Atomic clock

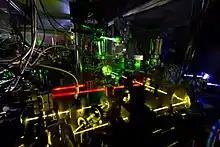
A ytterbium lattice clock that uses photons to measure time precisely

Technological developments such as lasers and optical frequency combs in the 1990s led to increasing accuracy of atomic clocks. Lasers enable the possibility of optical-range control over atomic states transitions, which has a much higher frequency than that of microwaves; while optical frequency comb measures highly accurately such high frequency oscillation in light.